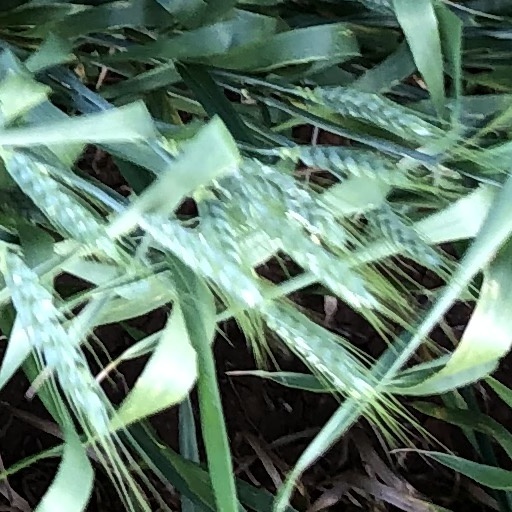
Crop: wheat